Landguard Fort

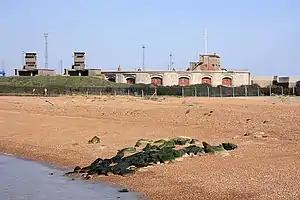
Landguard Fort from Landguard Point

Landguard Fort is a fort at the mouth of the River Orwell outside Felixstowe, Suffolk, designed to guard the mouth of the river. It is now managed by the charity English Heritage and is open to the public.